Raid on Chambersburg

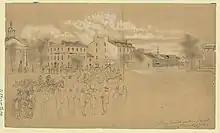
The rebels under Stuart leaving Chambersburg, by John R. Chapin

The Raid on Chambersburg, often identified as J.E.B. Stuart's Chambersburg Raid, was a Confederate States Army cavalry raid into Maryland and Pennsylvania on October 10–12, 1862 during the American Civil War. It became known as Stuart's "second ride around McClellan" because it duplicated Stuart's reconnaissance ride completely around the Union Army of the Potomac under Major General George B. McClellan during the ill-fated Peninsula Campaign.